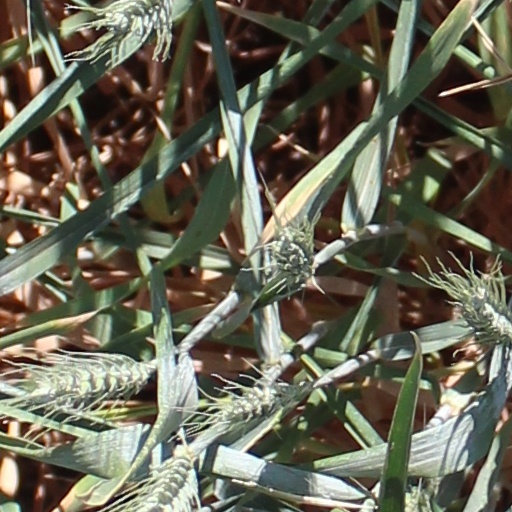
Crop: wheat